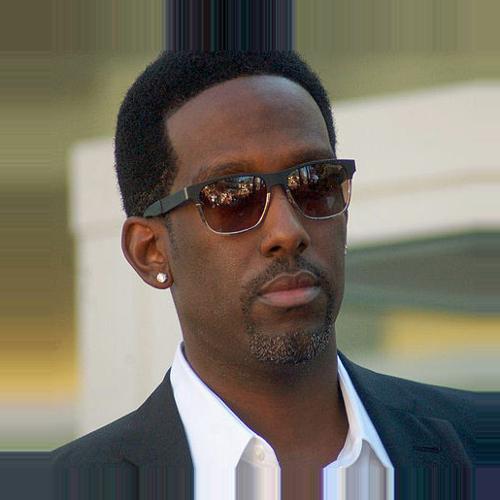
Age: 39